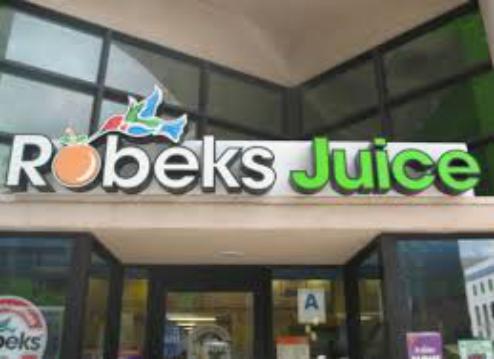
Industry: Food